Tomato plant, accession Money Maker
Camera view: horizontal (90 deg, fisheye); turntable rotation: 240 degrees
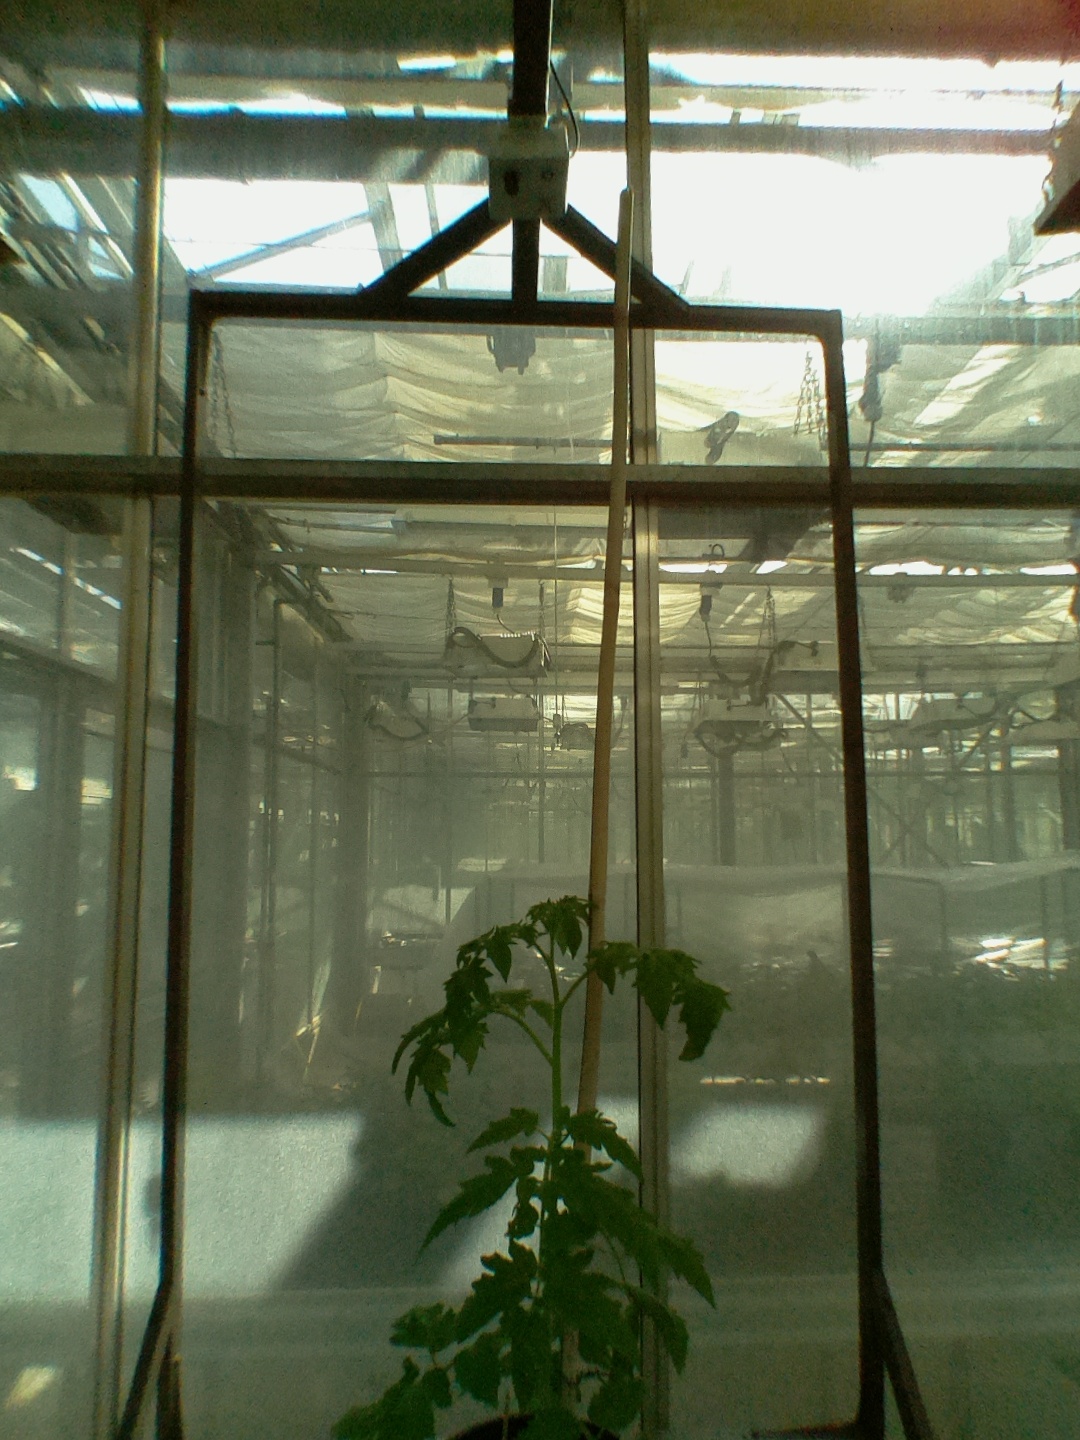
BBCH growth stage 14: 8 of true leaves visible